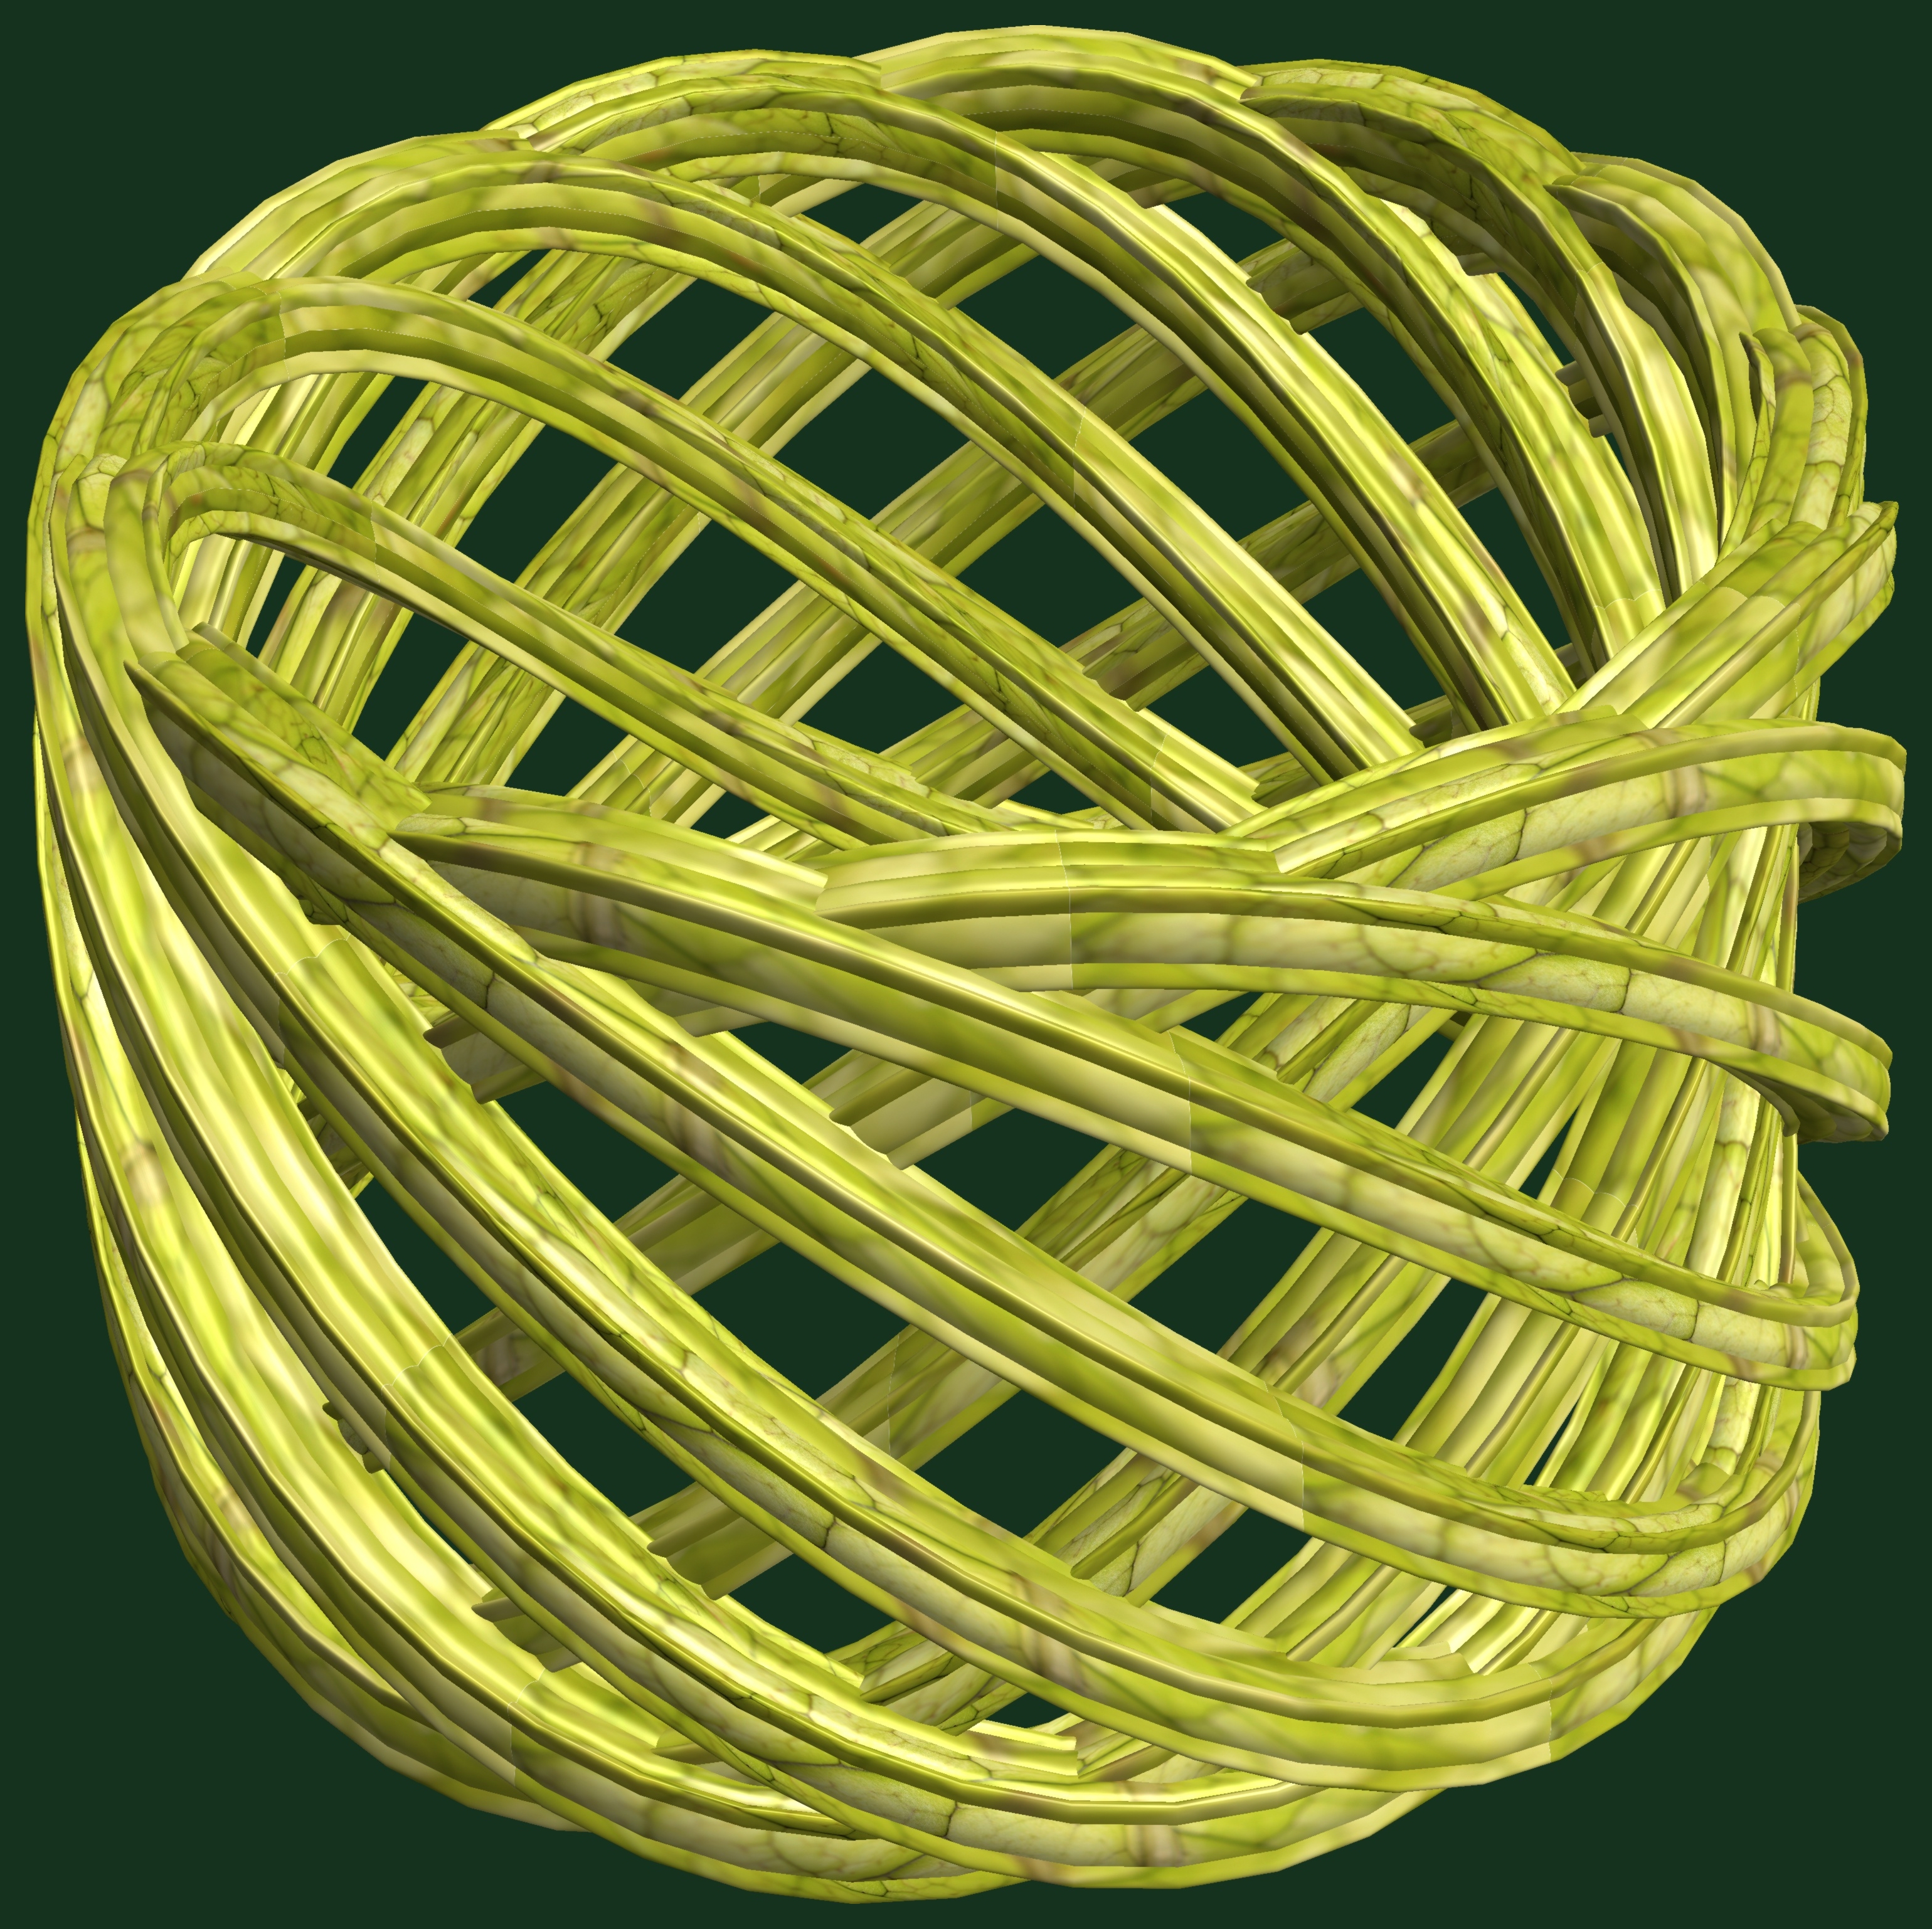
structure, texture, pattern, circle, design, net, symmetry, 3d, graphic, knot, torus, mathematica, cg, parametricplot3d, code, program, algorithm, abstruct, mapping